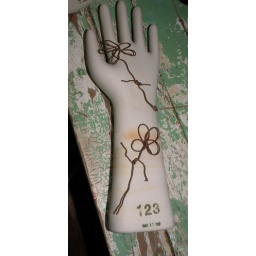
old glove moldwire found in street in wilmington north carolina made into tiny flowers